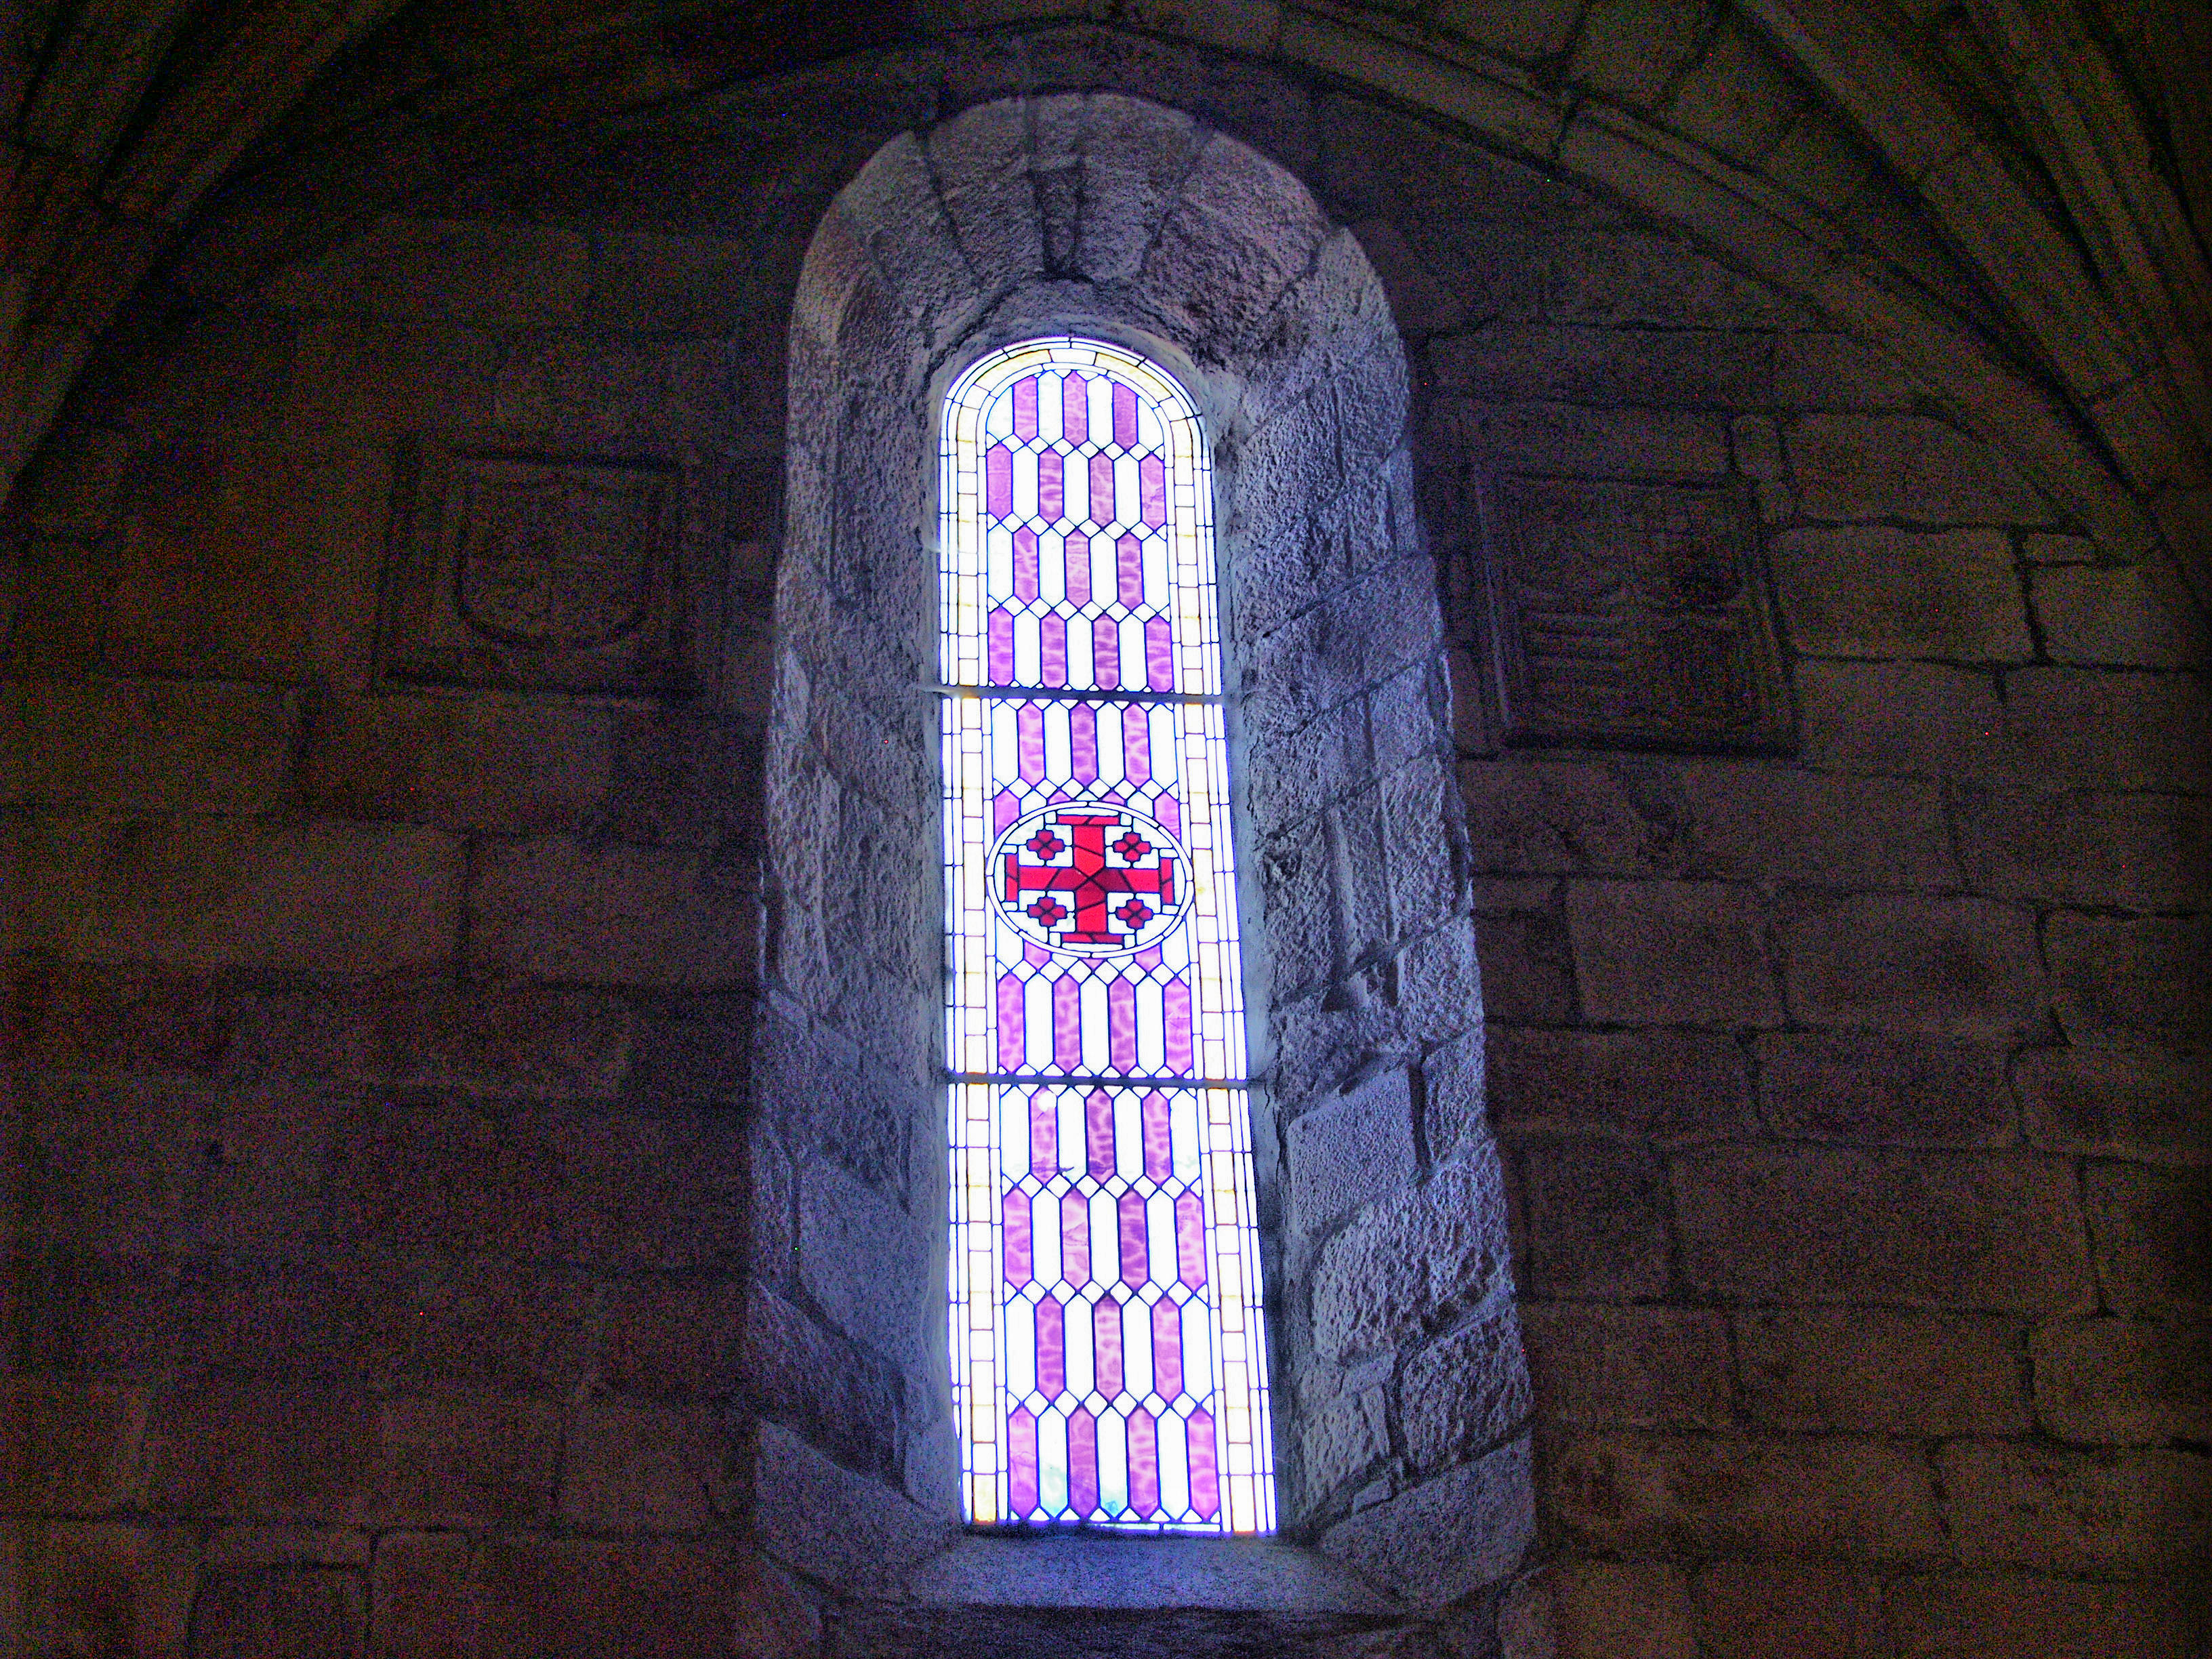
window, glass, arch, chapel, lighting, material, stained glass, place of worship, cool image, symmetry